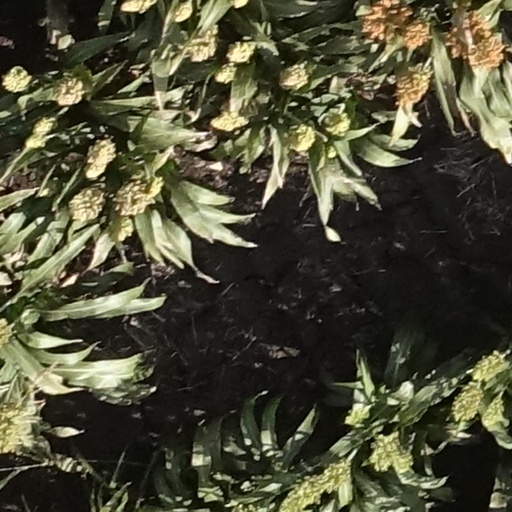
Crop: sorghum